William R. Purnell

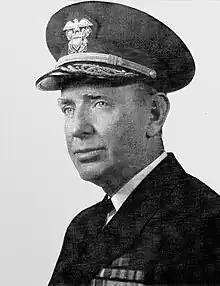
Rear Admiral William R. Purnell

Rear Admiral William Reynolds Purnell (6 September 1886 – 3 March 1955) was an officer in the United States Navy who served in World War I and World War II. A 1908 graduate of the United States Naval Academy, he captained destroyers during World War I. He was awarded the Navy Cross for his role in protecting convoys against German submarines as commander of the .